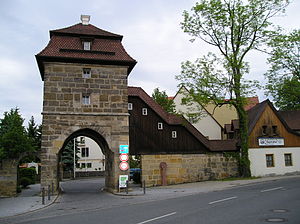
Neunkirchen am Brand / Geografi / Bydele, landsbyer og bebyggelser
Neunkirchen am Brand er en købstad i Landkreis Forchheim i Regierungsbezirk Oberfranken i den tyske delstat Bayern.